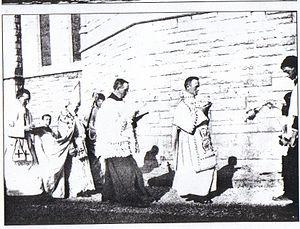
La cathédrale Saint-Colman de Cobh est une cathédrale catholique romaine irlandaise. Elle est le siège du diocèse de Cloyne.